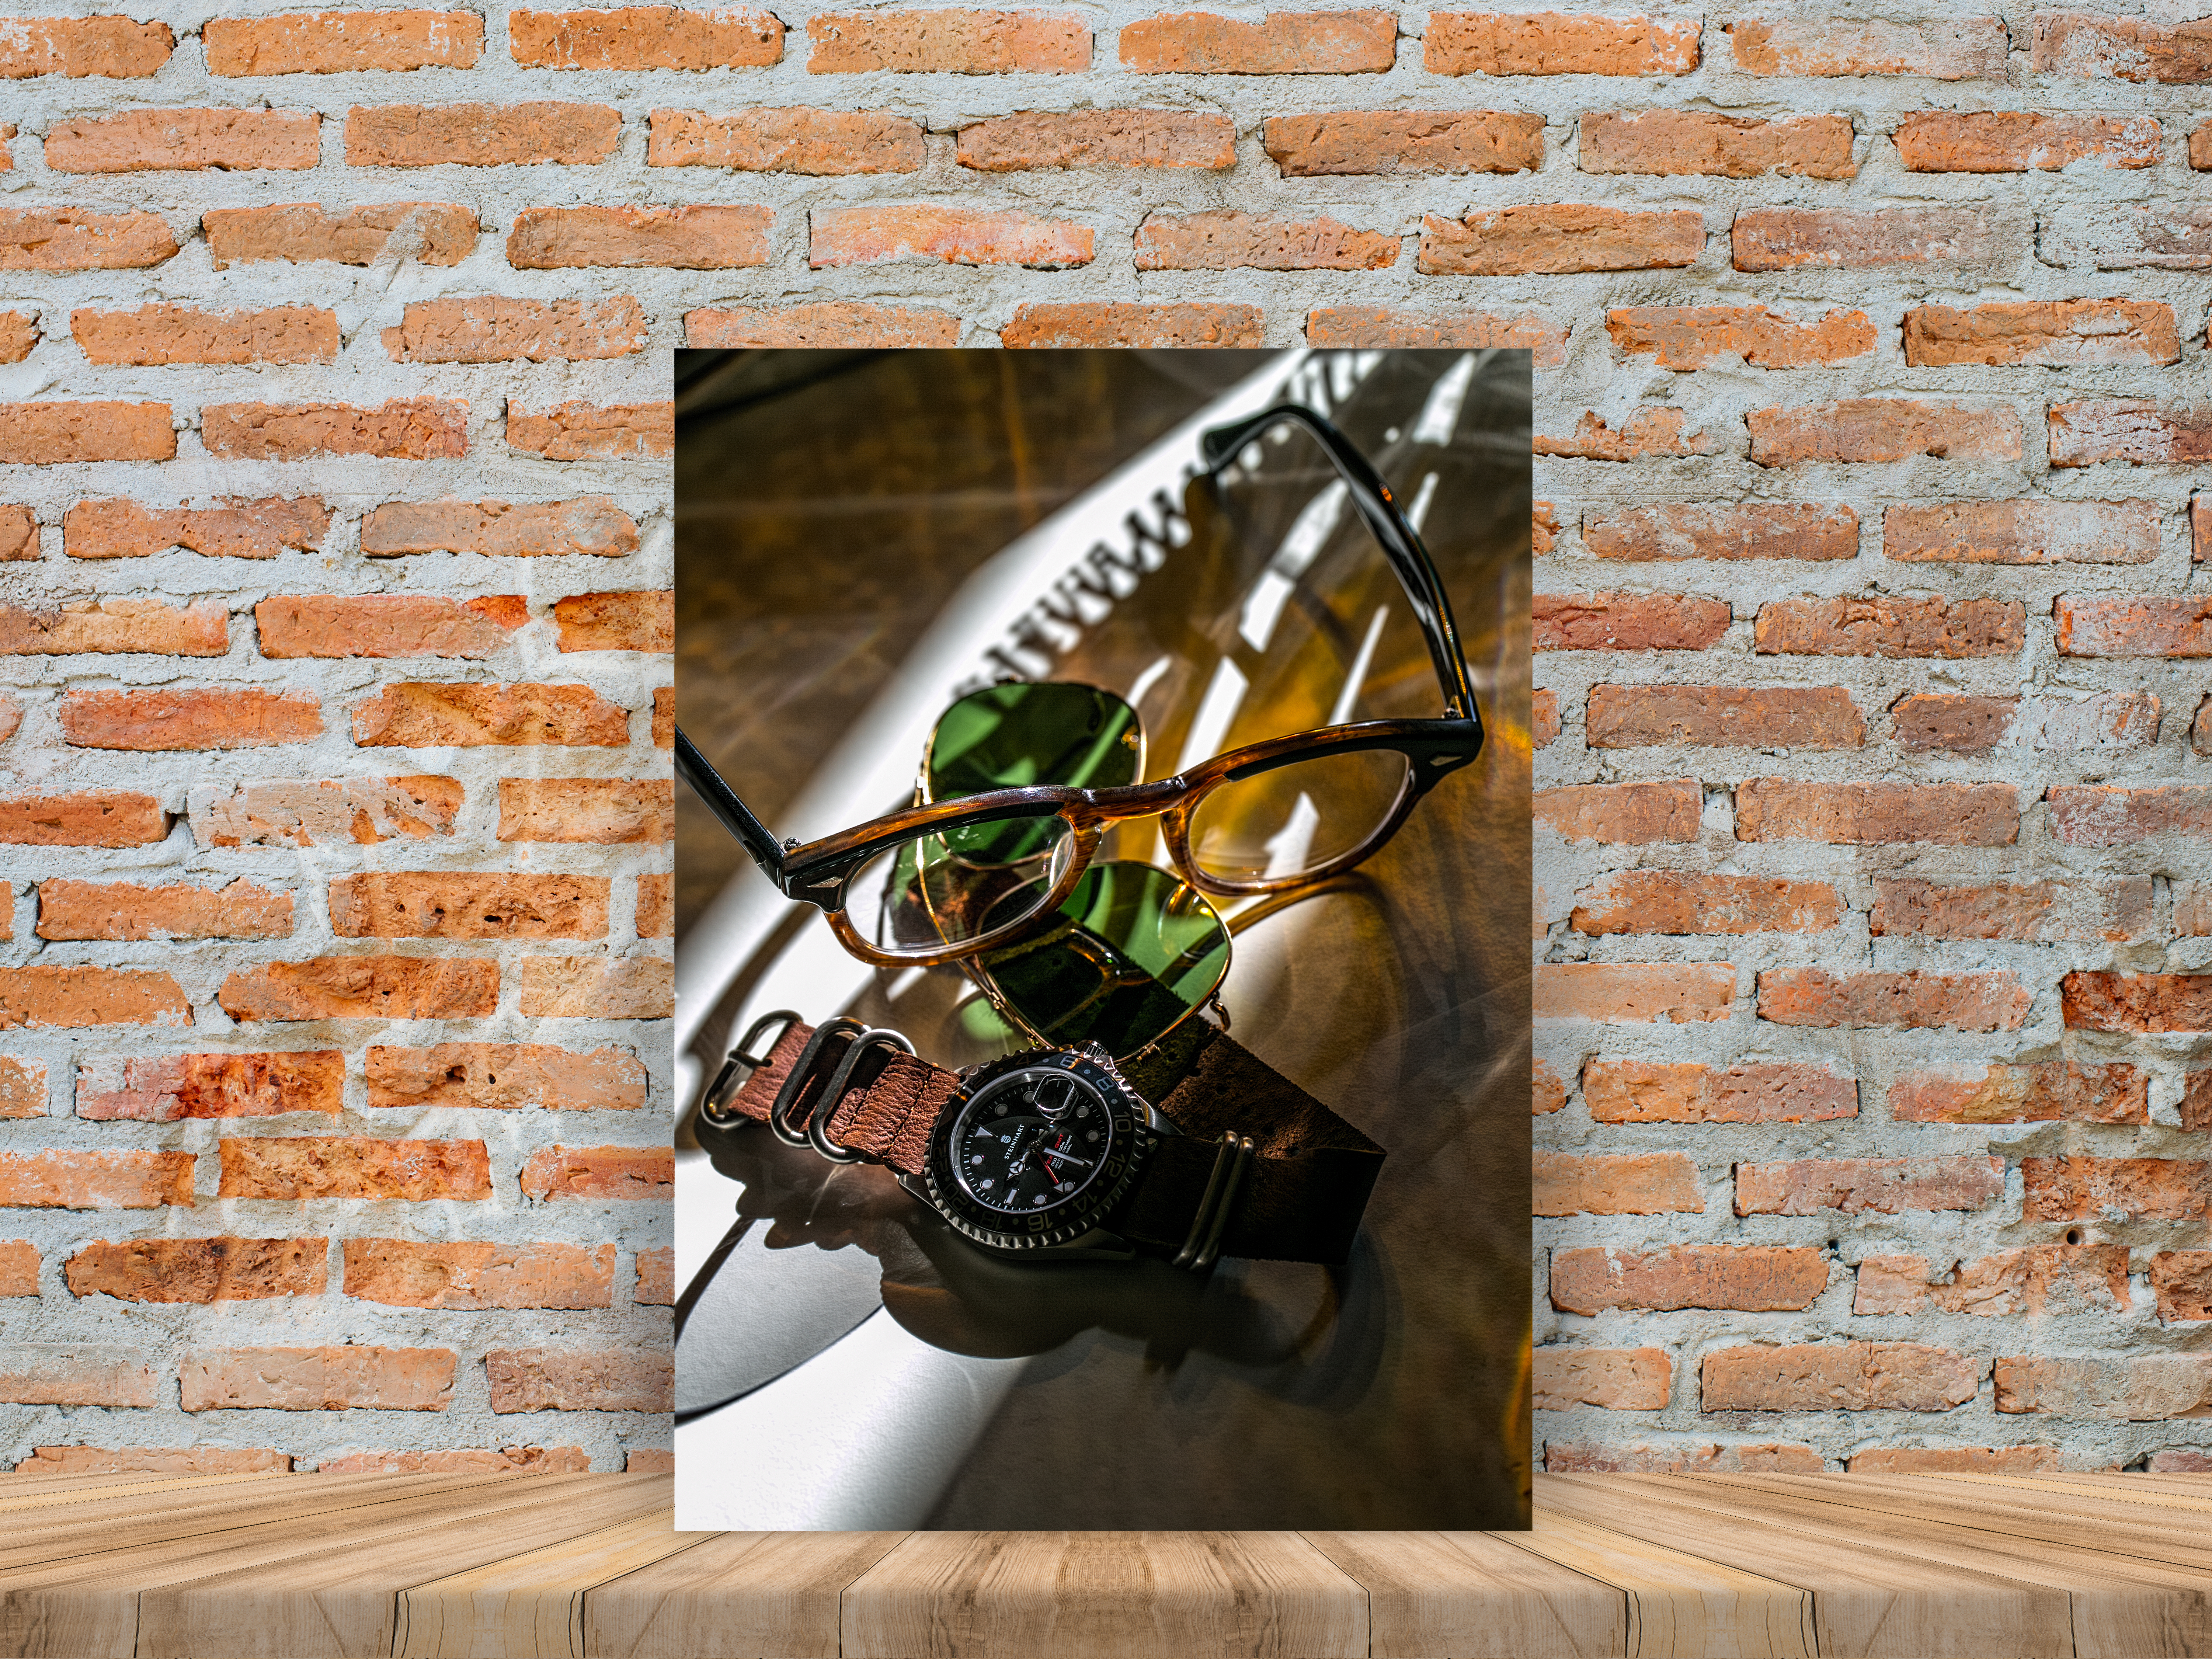
horology, timepiece, wrist worn, timer, watches, divers watches